Rare Book Preservation Society

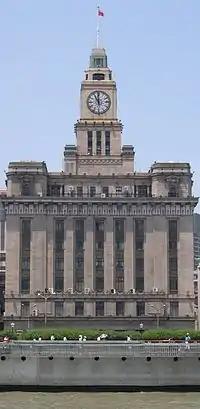
Shanghai Customs House on The Bund

The great Jiangnan private libraries were formed over many generations. These rare books and manuscripts were not only threatened by wartime destruction but owners of these libraries felt pressured to sell due to financial needs. Agents for Japanese institutions and organizations such as Harvard Yenching had the goal of buying the cream of the crop. In his memoirs 求书日录, Zheng Zhenduo wrote: